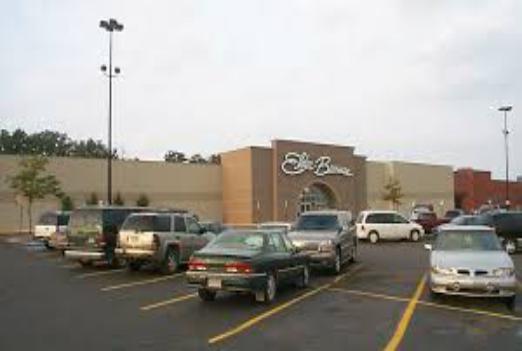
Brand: Elder-Beerman
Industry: Clothes